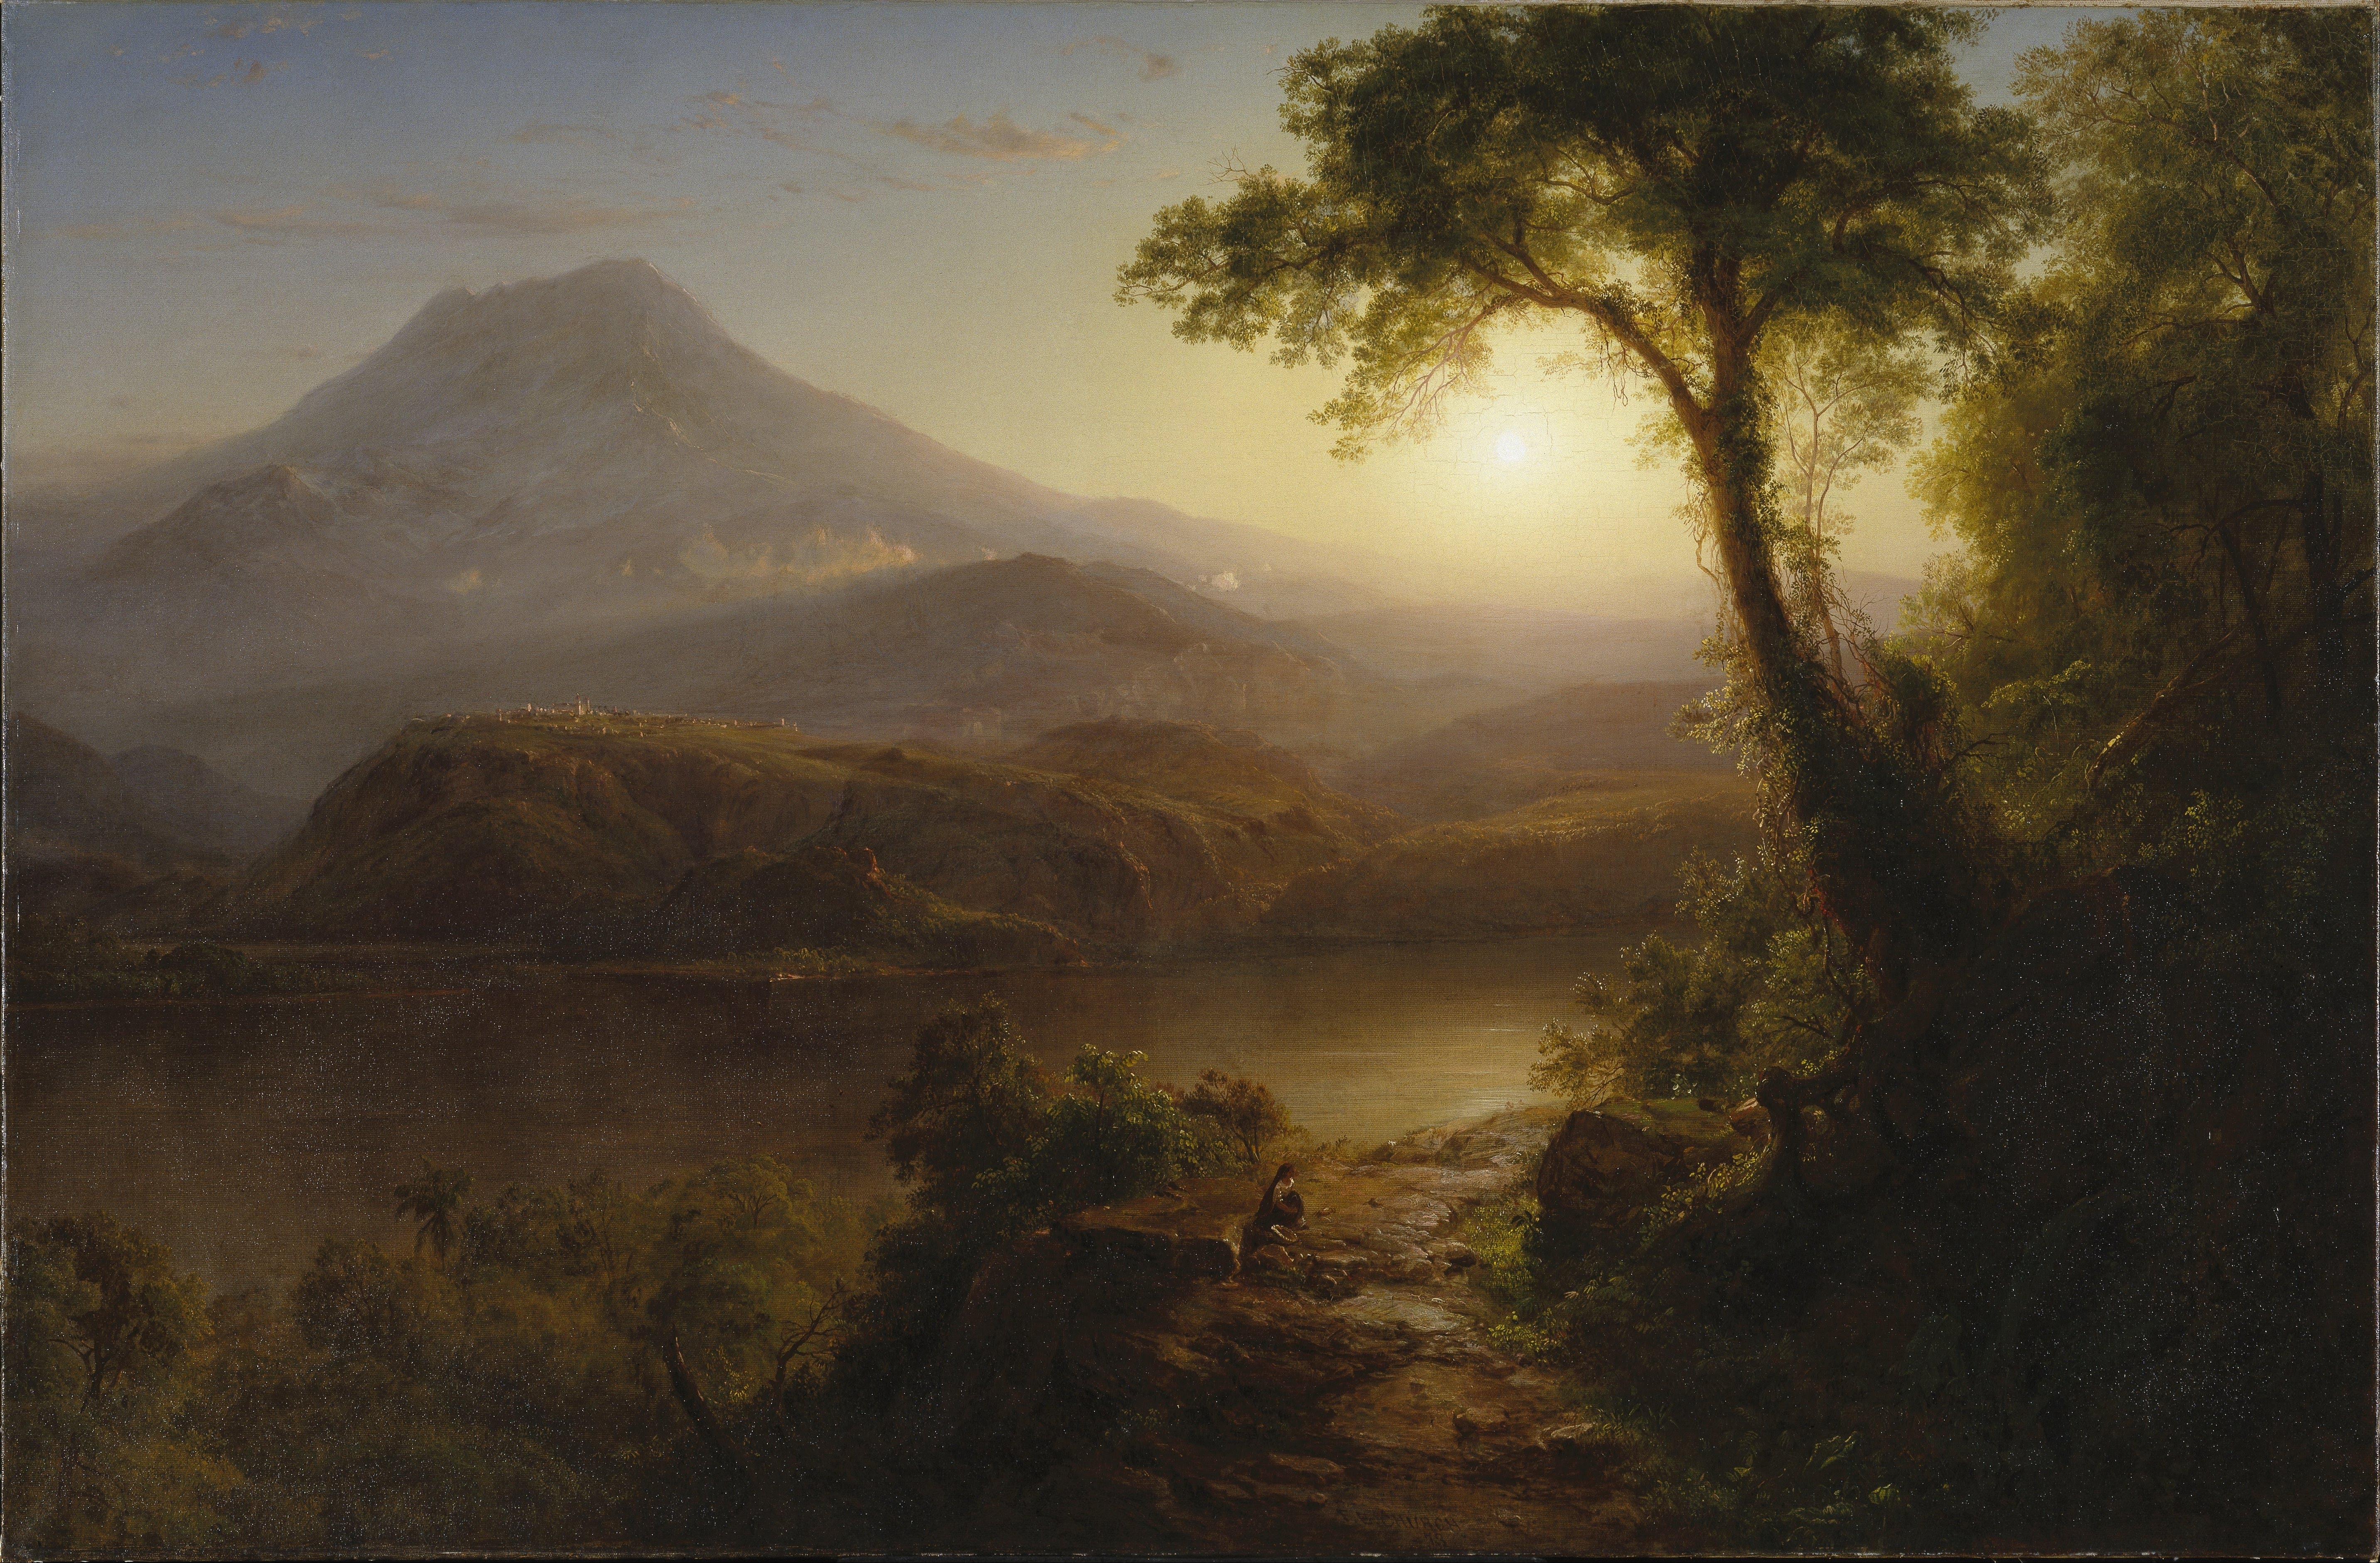
landscape, water, nature, forest, rock, wilderness, mountain, cloud, sky, sun, sunrise, sunset, mist, countryside, sunlight, morning, hill, dawn, river, valley, country, evening, reflection, scenic, artistic, painting, trees, outside, art, clouds, mountains, reflections, loch, artistry, oil on canvas, geographical feature, atmospheric phenomenon, mountainous landforms, fredric church